Sturmwind

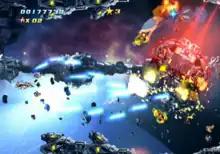
Dreamcast version screenshot.

"Sturmwind" is a scrolling shoot 'em up game set in a futuristic science fiction setting. Prior to starting, an options menu can be accessed at the game's title screen, where any of the three available difficulty settings can be selected. There are also two game modes to choose: "Normal" and "Arcade". Normal mode has 16 levels and allows the player select any stage reached during a playthrough to resume progress, while Arcade mode only has 6 stages but continues are not allowed. The player takes control of a space fighter craft over a constantly scrolling background, populated with an assortment of enemy forces and obstacles, and the scenery never stops moving until a boss is reached, which must be fought in order to progress further. The game primarily scrolls horizontally, but there are also sections where the scrolling is vertical, and uses various visual effects such as pre-rendered sprites and backgrounds with 3D elements.